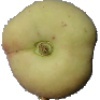
Label: peach_flat